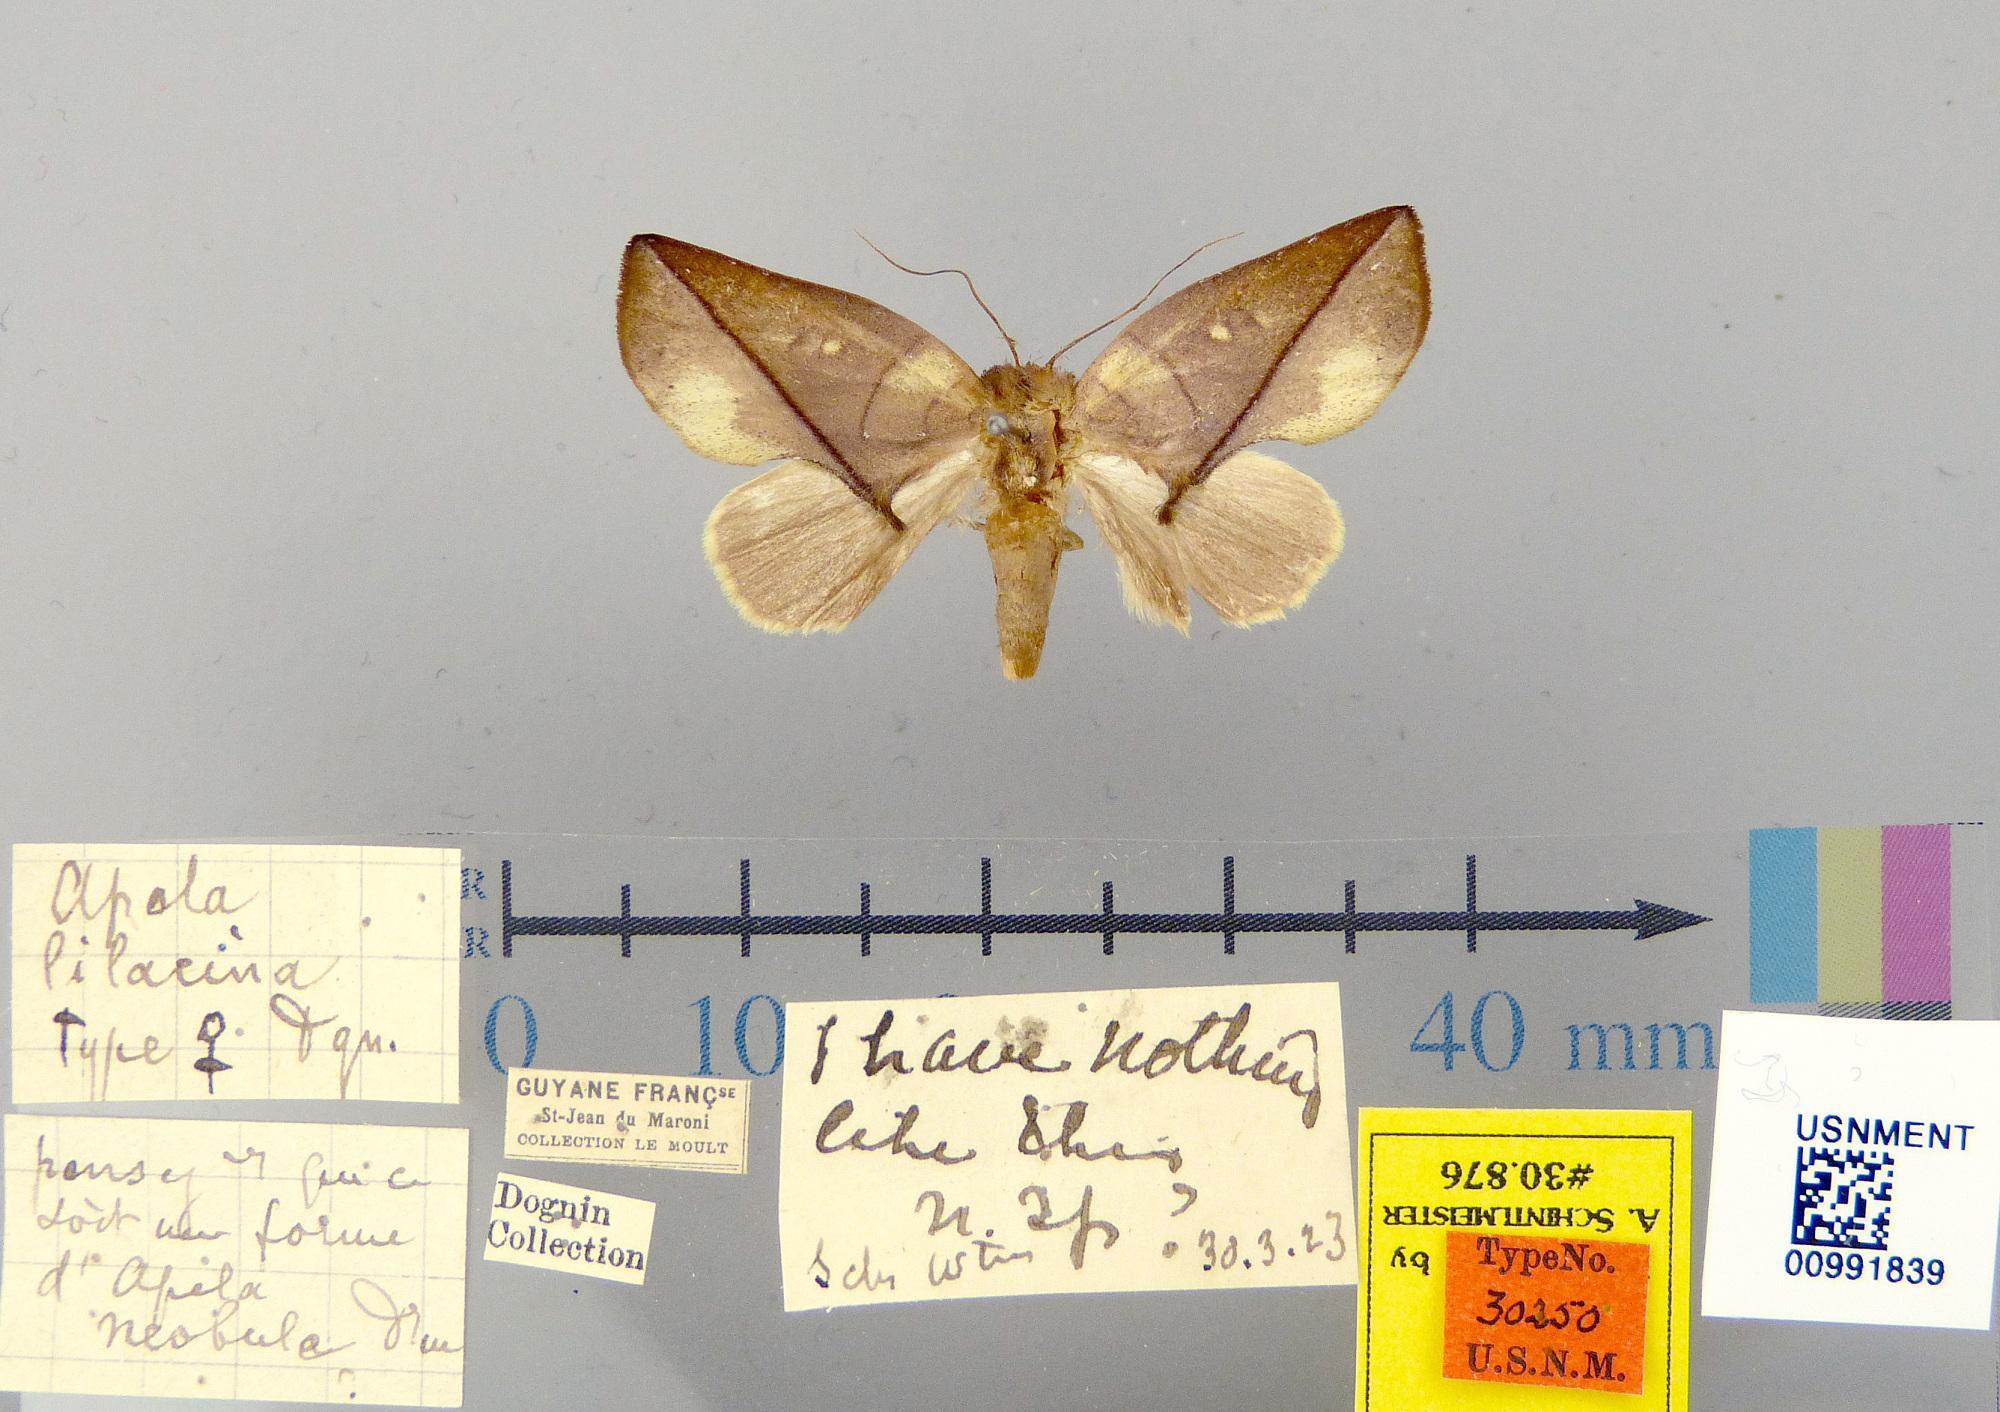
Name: Apela lilacina
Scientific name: Apela lilacina Dognin, 1923
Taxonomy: Animalia, Arthropoda, Insecta, Lepidoptera, Notodontidae
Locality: [Not Stated], Guyana
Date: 30 Mar 1923